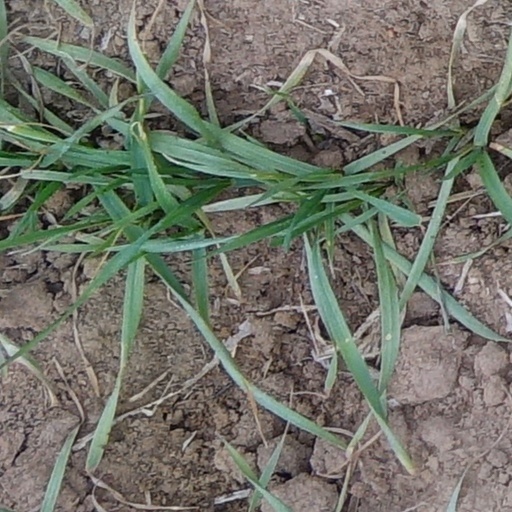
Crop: wheat